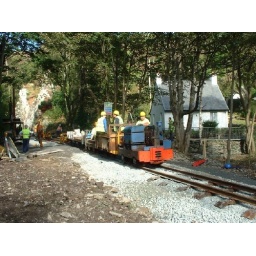
First train over the crossing with Joe &amp;amp; I on the truck